Democracy on the Road

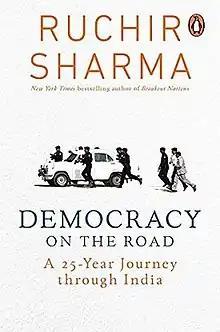
First edition

Democracy on the Road: A 25 Year Journey through India is a 2019 book by Indian investor Ruchir Sharma. It is an examination of Indian elections, and politics, in the post-independence period, with a specific focus on state and national elections between 1998 and 2018. It is based on annual road expeditions that Sharma organized and participated in, along with a group of journalists, to track elections in India.